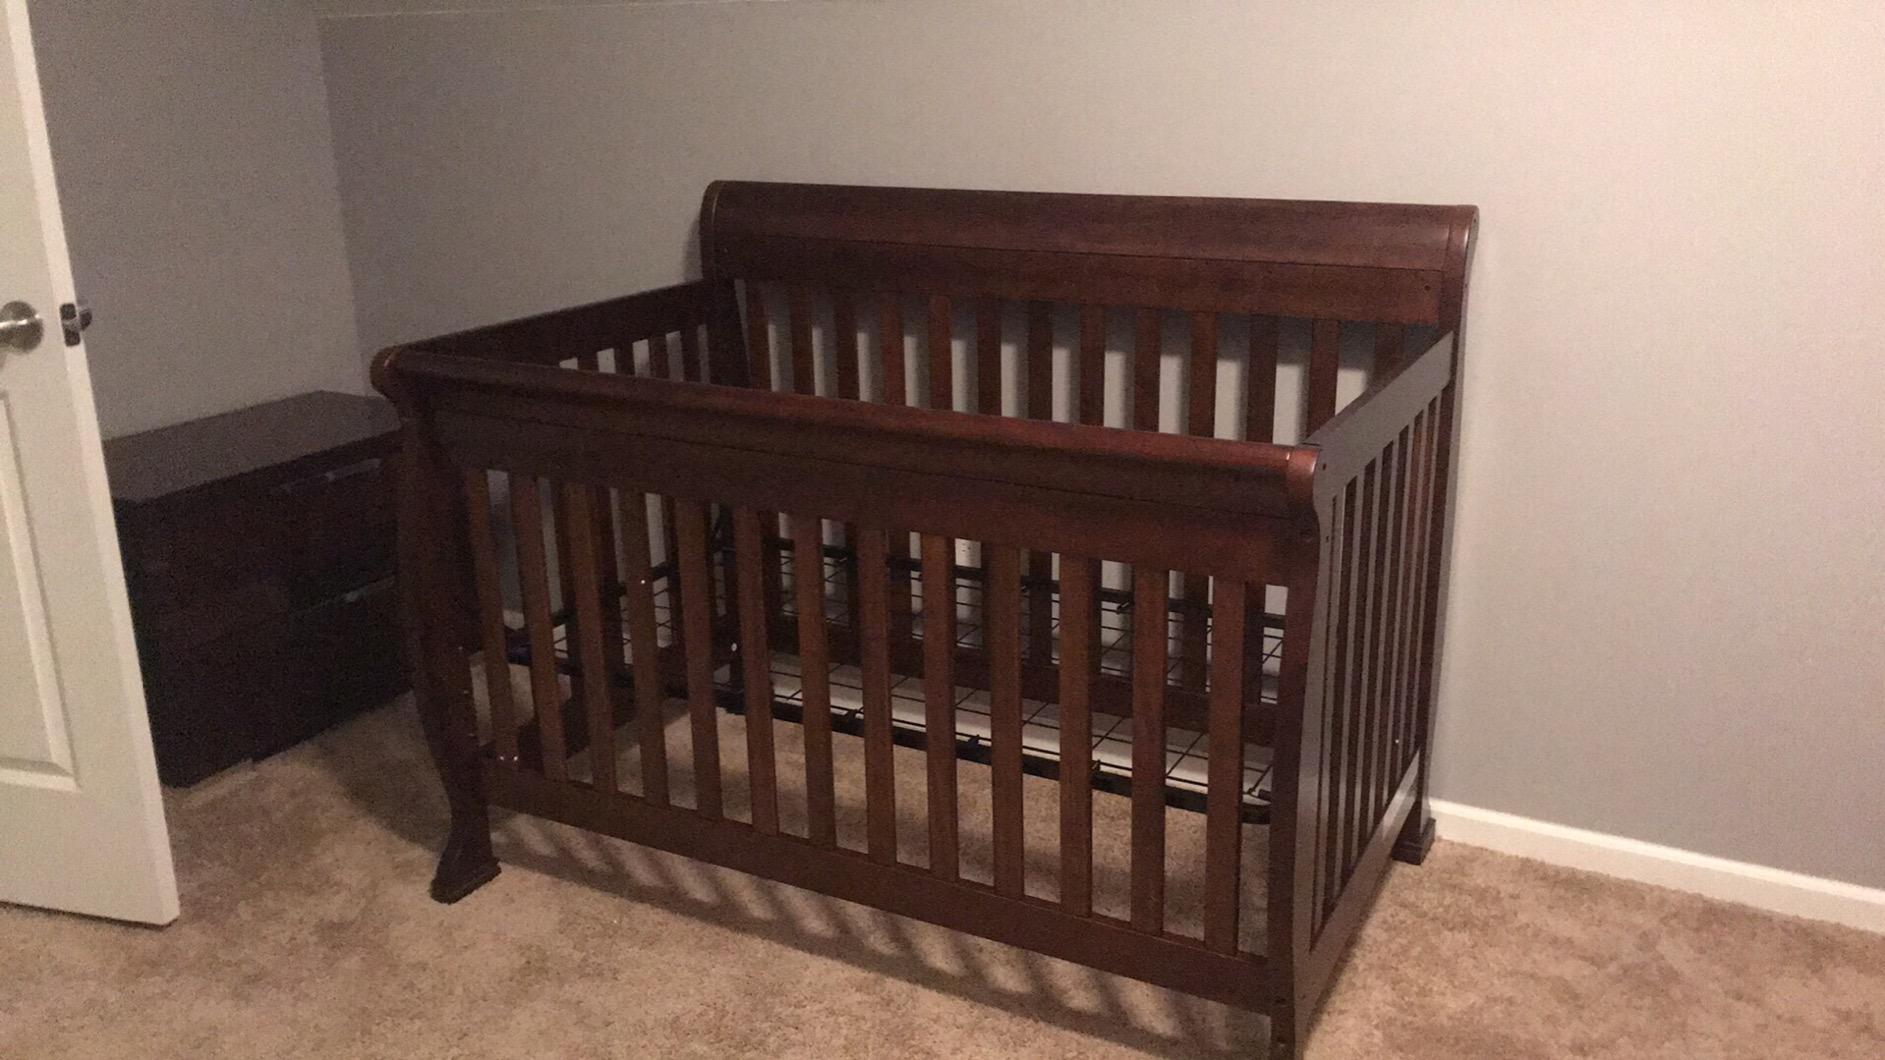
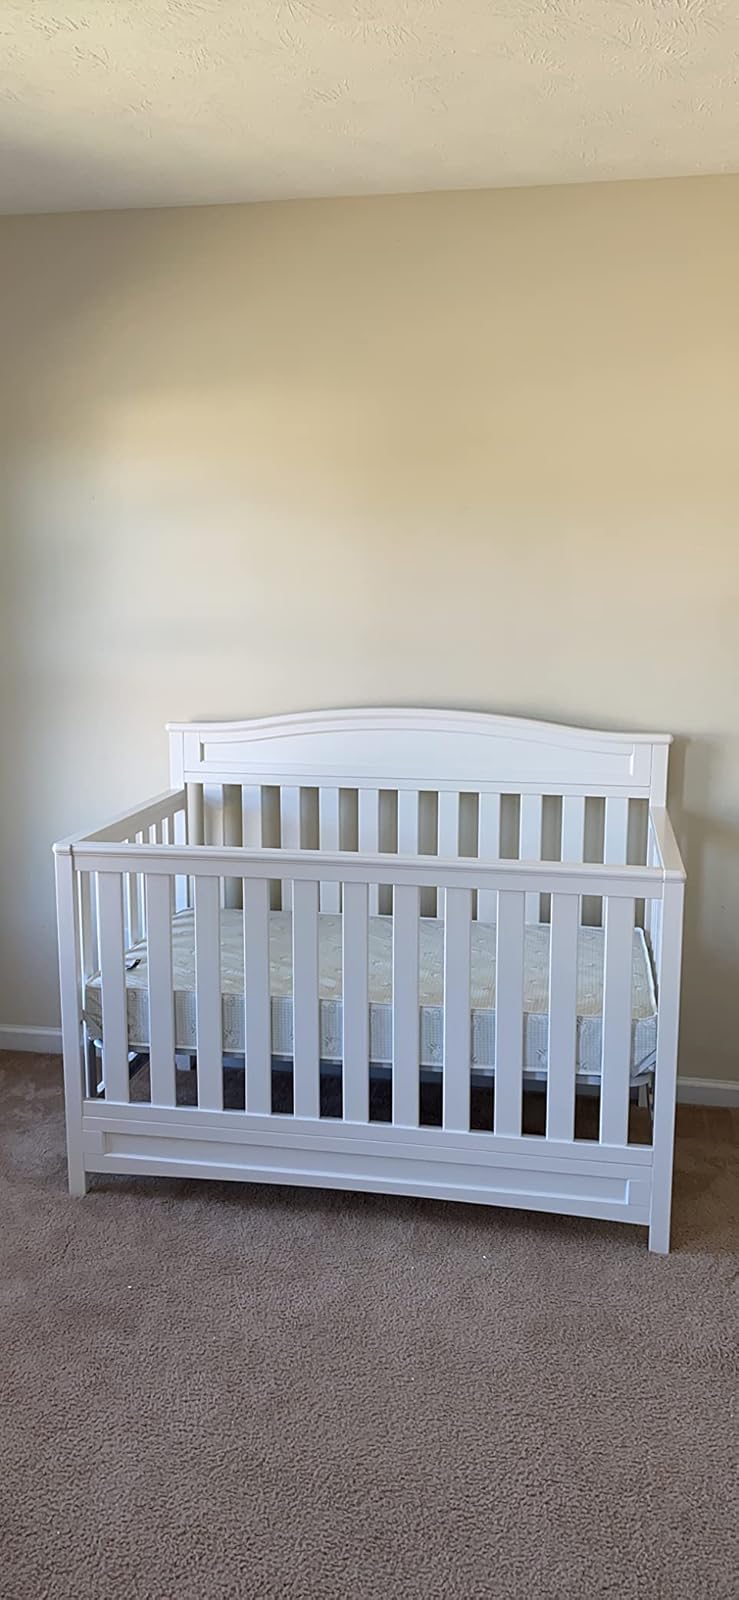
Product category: products_crib
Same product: no